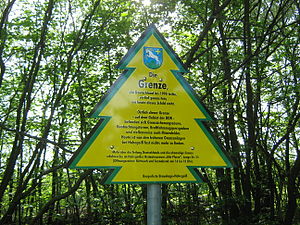
Hohegeiß / Geografi
Skilt i byens udkant som markerer hvor den gamle grænse lå
Hohegeiss, skilt der markerer hvor den indre tyske grænse gik
Hohegeiß er en by i Niedersachsen med ca 1.000 indbyggere. Byen ligger i Harzen i Tyskland og danner fælles kommune med den nærliggende by Braunlage.